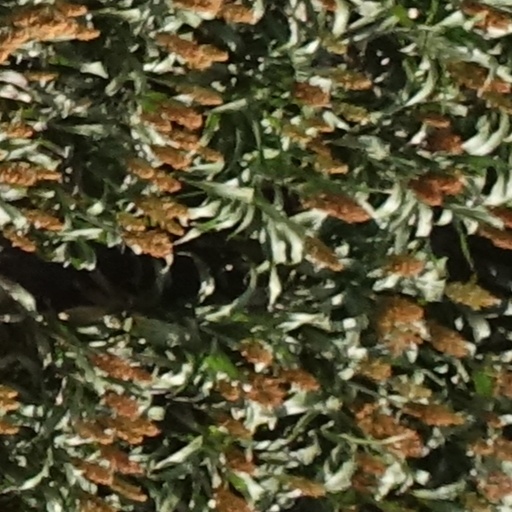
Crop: sorghum